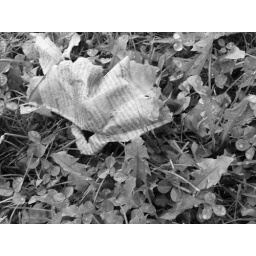
A rolled up clump of paper in a field of shamrocks. Something is just really appealing about this.